Hsu Yao-chang

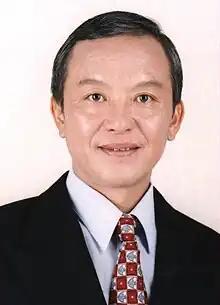
Official portrait, 2008

Hsu Yao-chang (born 30 June 1955) is a Taiwanese politician. He represented Miaoli County in the Legislative Yuan from 2002 to 2014, when he was elected Magistrate of Miaoli County.